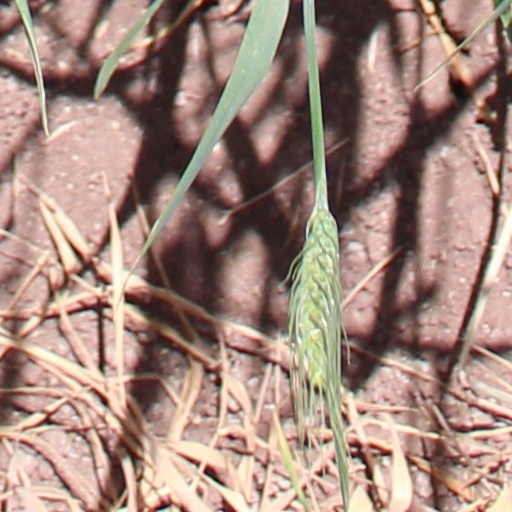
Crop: wheat